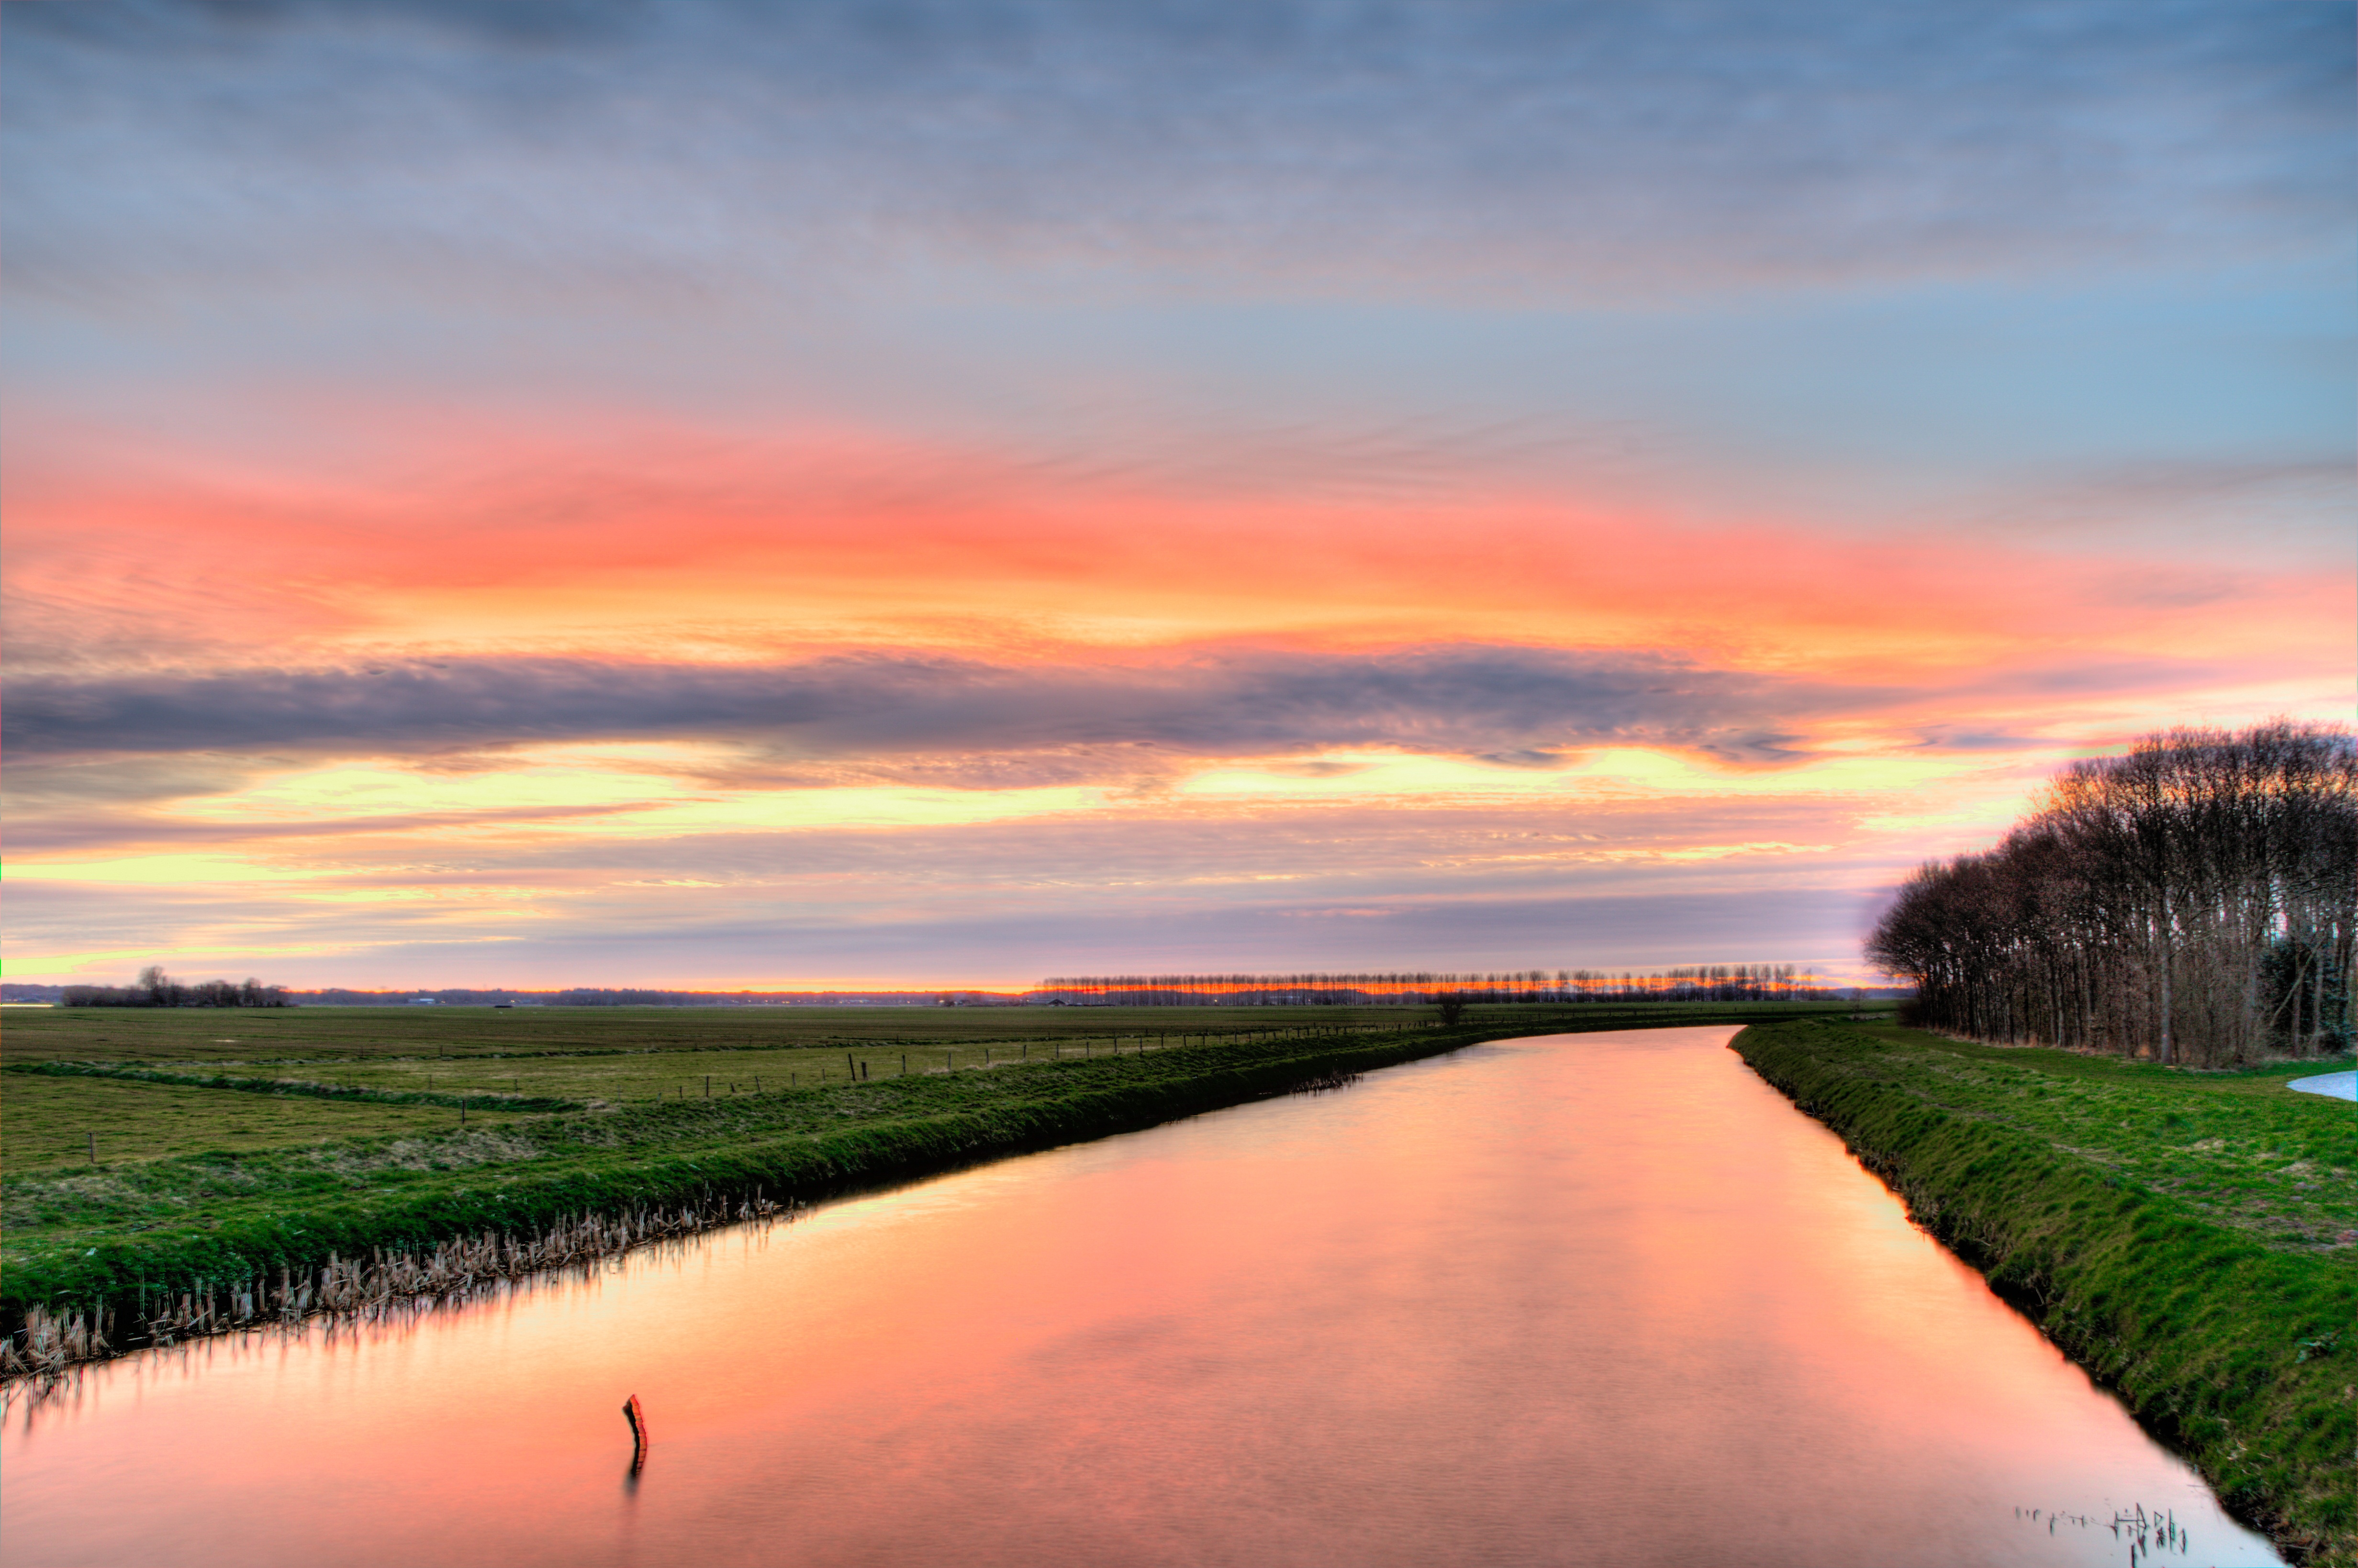
landscape, sea, nature, horizon, marsh, cloud, sky, sunrise, sunset, field, prairie, sunlight, morning, shore, dawn, river, dusk, evening, reflection, reservoir, pink, waterway, hdr, exposure, afterglow, rural area, atmospheric phenomenon